Joseph Horace Eaton

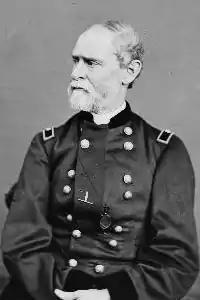
Joseph H. Eaton

Joseph Horace Eaton (October 12, 1815 – January 20, 1896) was an American artist and a career officer in the United States Army (Regular Army). He served as a major during the American Civil War. In recognition of his service, in 1866 he was nominated and in 1867 he was confirmed for appointment to the grade of brevet brigadier general in the regular army to rank from March 13, 1865.